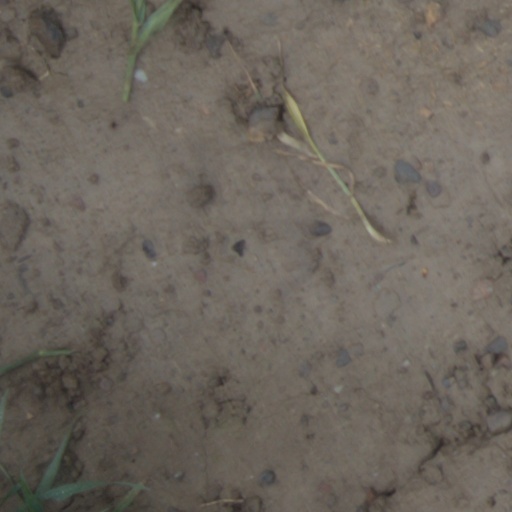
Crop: wheat